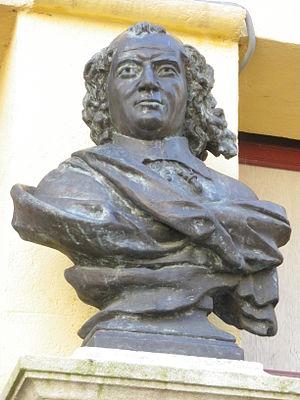
M Saboly, Félibrige Montilien
Nicolas Saboly est un poète, compositeur et maître de chapelle français né en 1614 à Monteux et mort en 1675 à Avignon. Il a composé de nombreux chants de Noël en provençal qui forment un des monuments de la poésie en langue d'oc et qui ont été constamment réédités jusqu'à nos jours.
La littérature occitane rassemble l'ensemble du corpus littéraire composé en langue d'oc. Chronologiquement ce corpus s'étend sur plus de mille ans depuis le Moyen Âge jusqu'à l'époque contemporaine et rassemble géographiquement des écrivains originaires de plusieurs pays de langue d'oc mais également des écrivains d'outre-mer ou issus d'une diaspora occitane ; de plus, certains écrivains totalement étrangers de naissance à la langue d'oc l'ont adoptée par la suite.